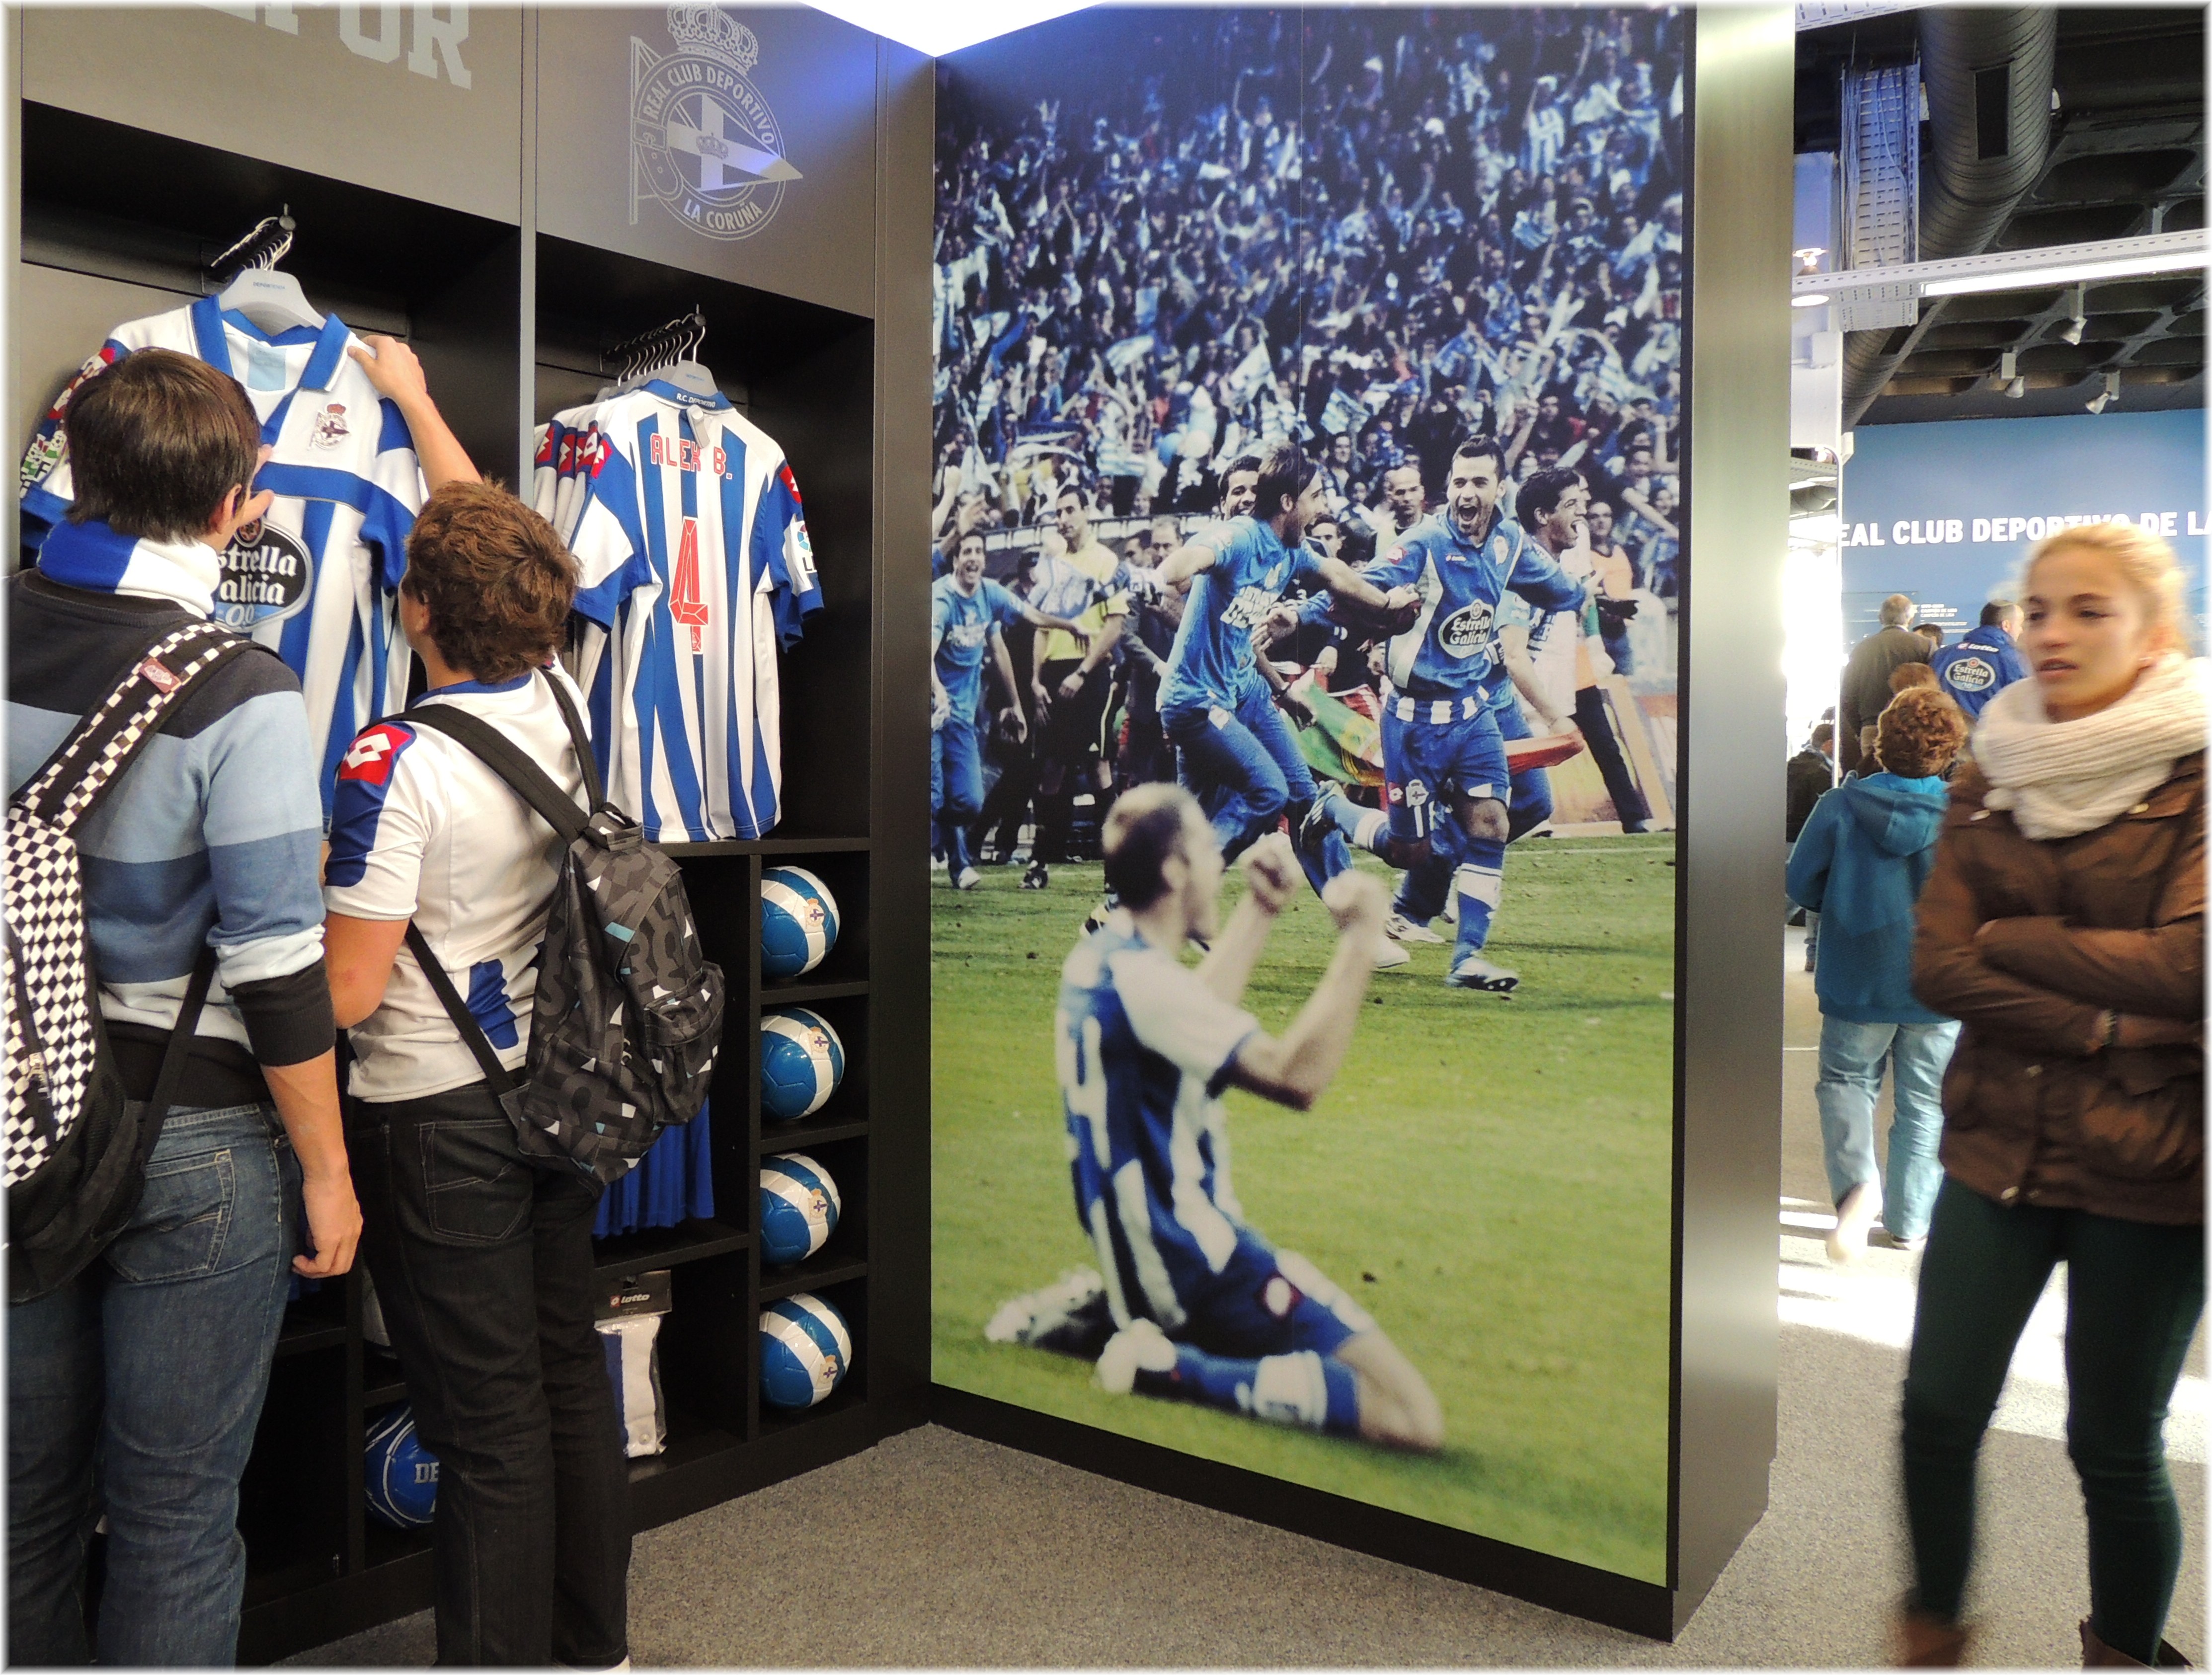
costume, comics, convention